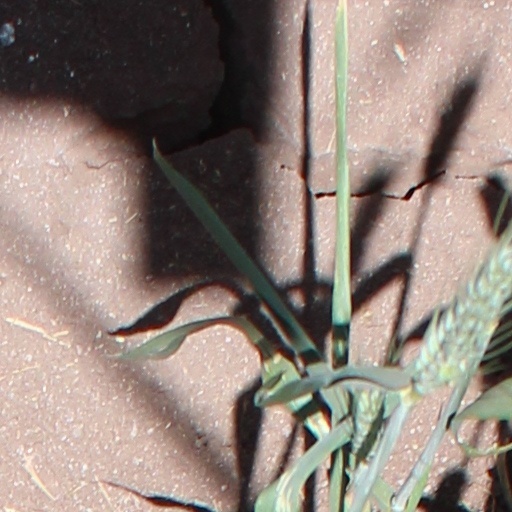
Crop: wheat